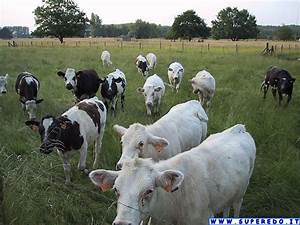
Label: cow